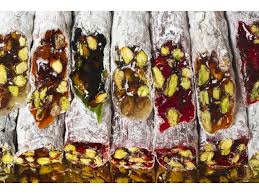
Yemek: lokum